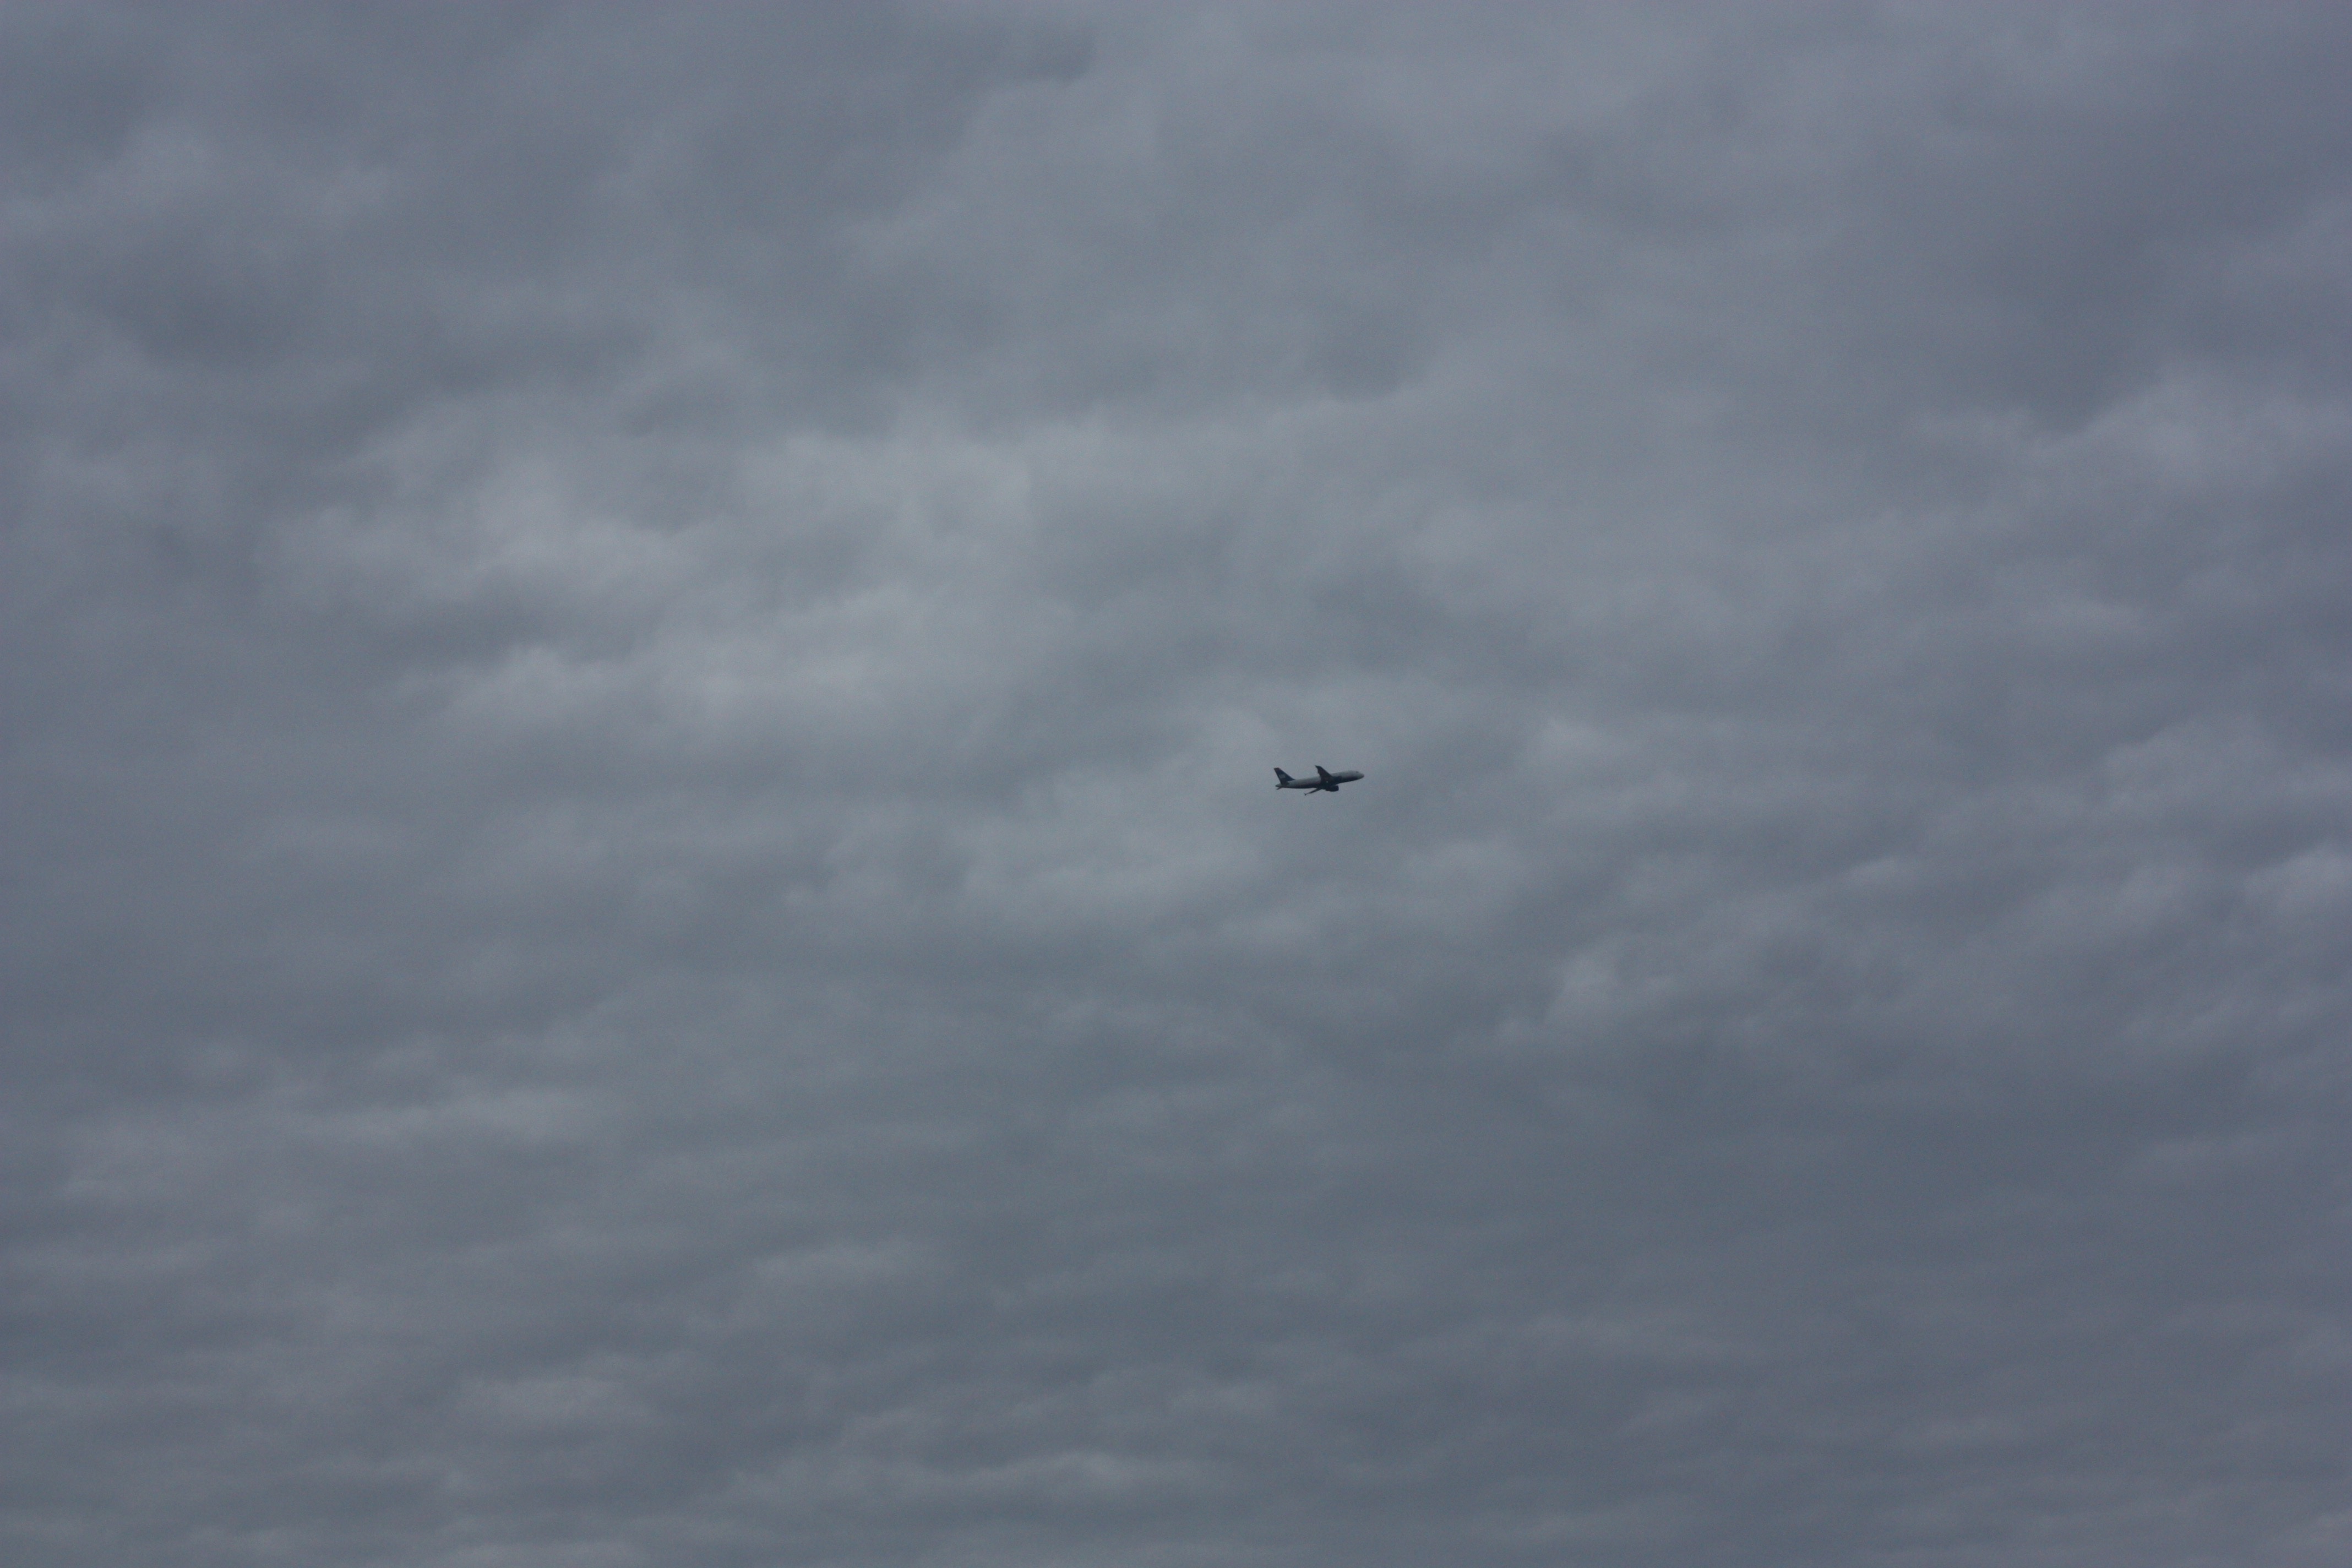
bird, wing, cloud, sky, flock, flight, meteorological phenomenon, atmosphere of earth